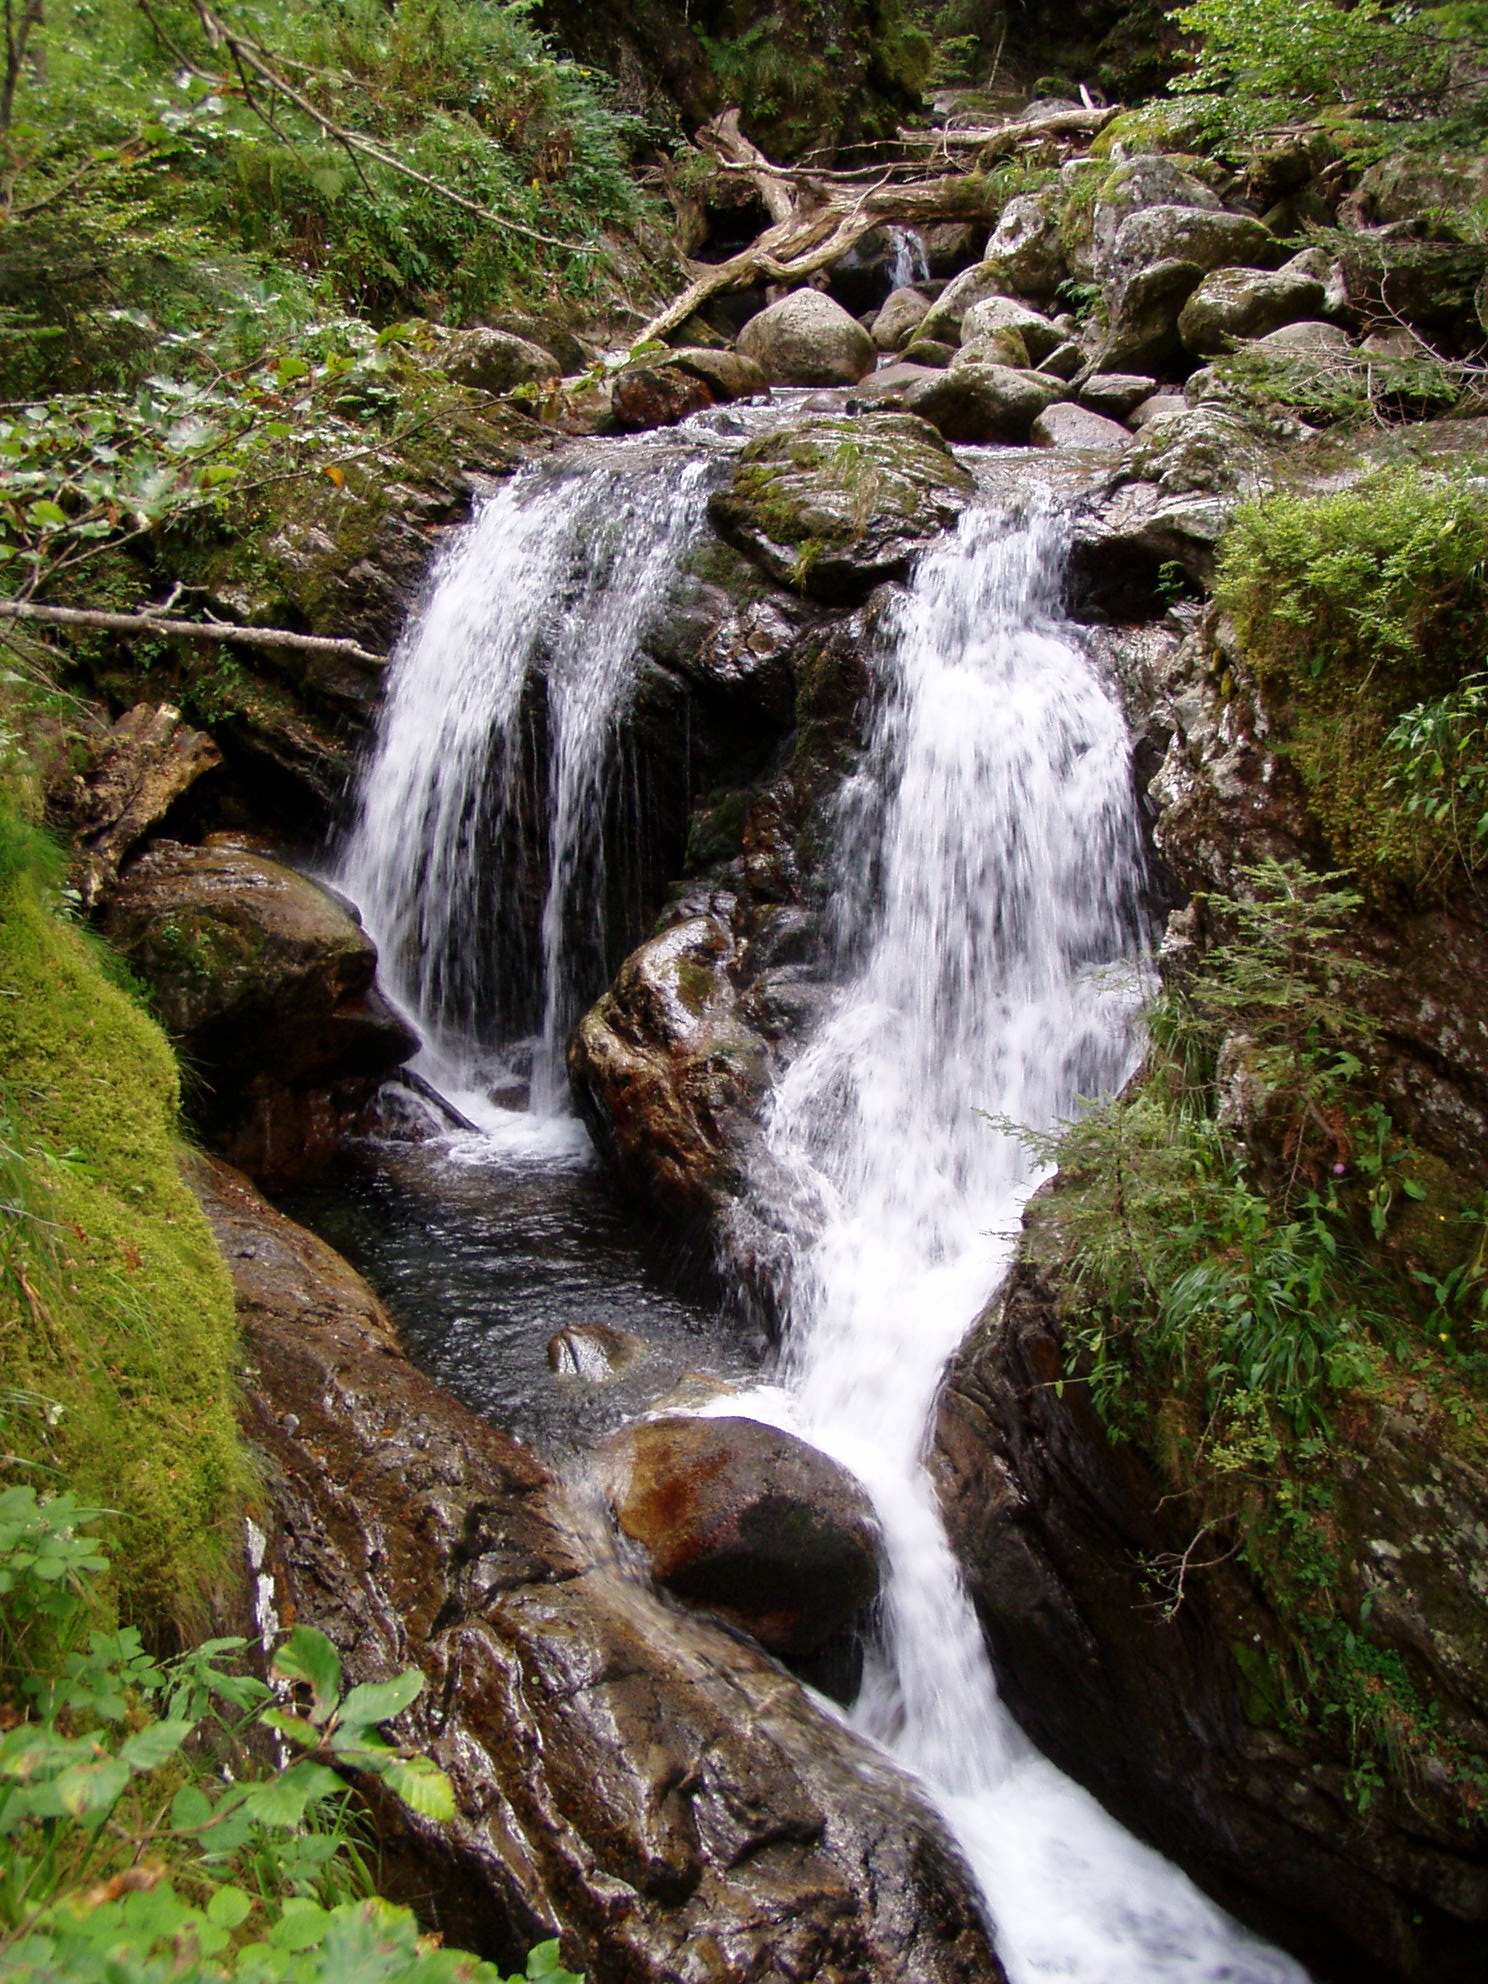
water, nature, forest, rock, waterfall, creek, river, france, stream, brook, autumn, rapid, body of water, mountains, rainforest, ravine, wasserfall, water feature, watercourse, pyrenees